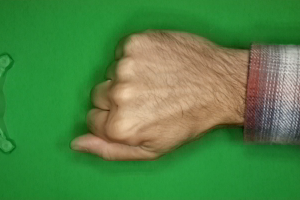
Label: rock